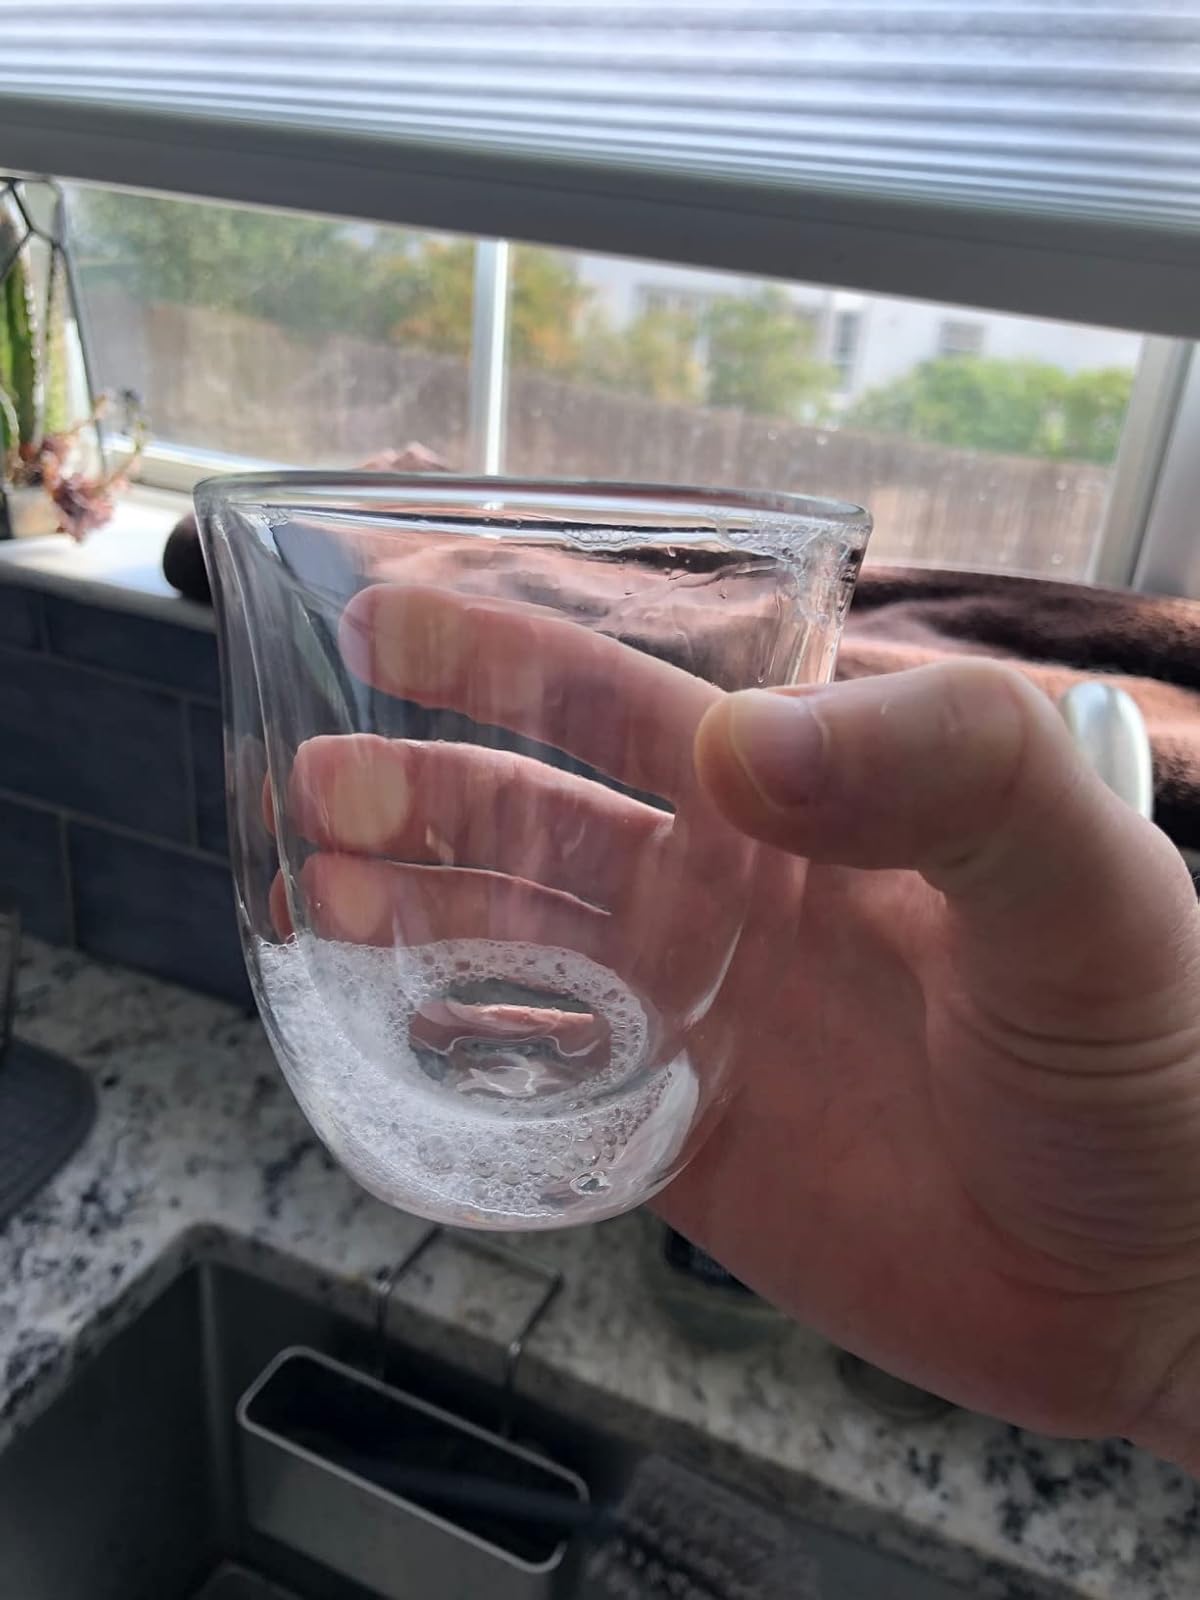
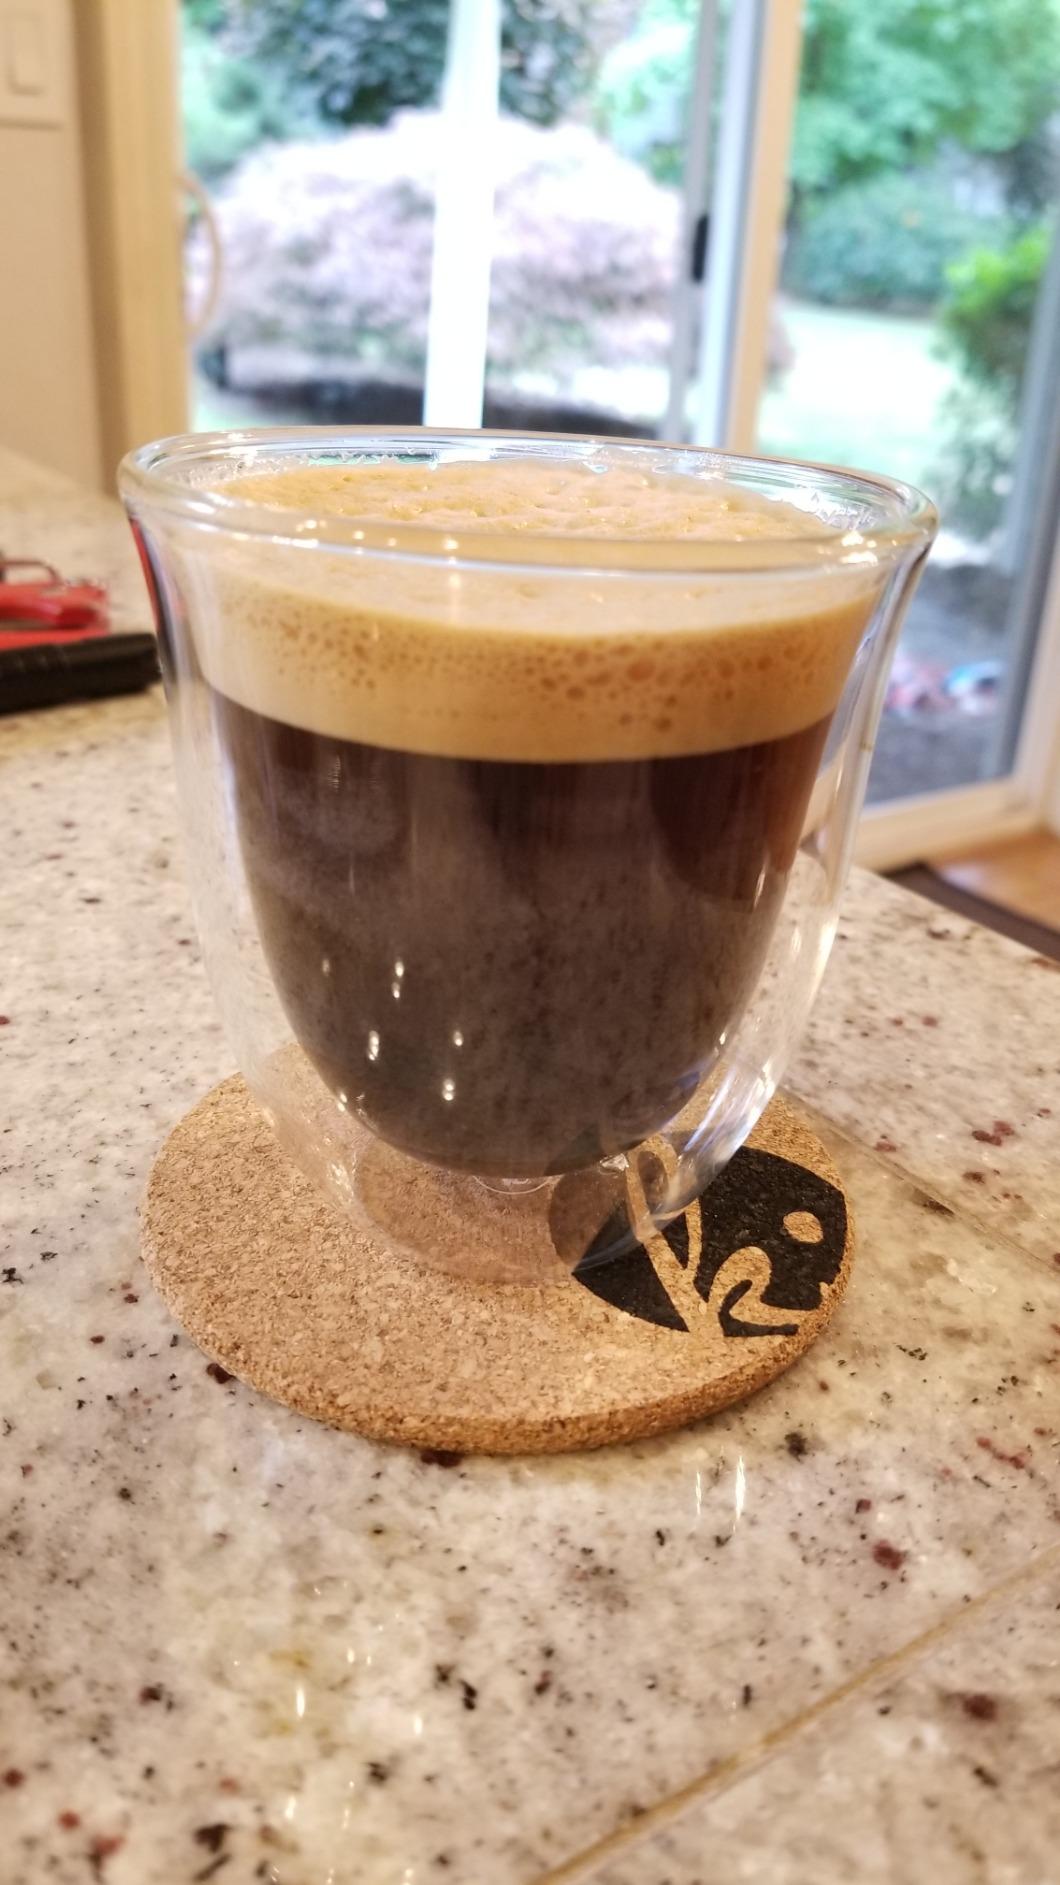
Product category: items_mug
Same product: yes